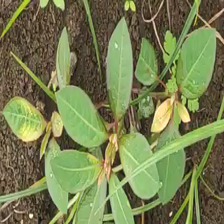
Weed species: Moti_dudhi(Euphorbia_geneculata_L)